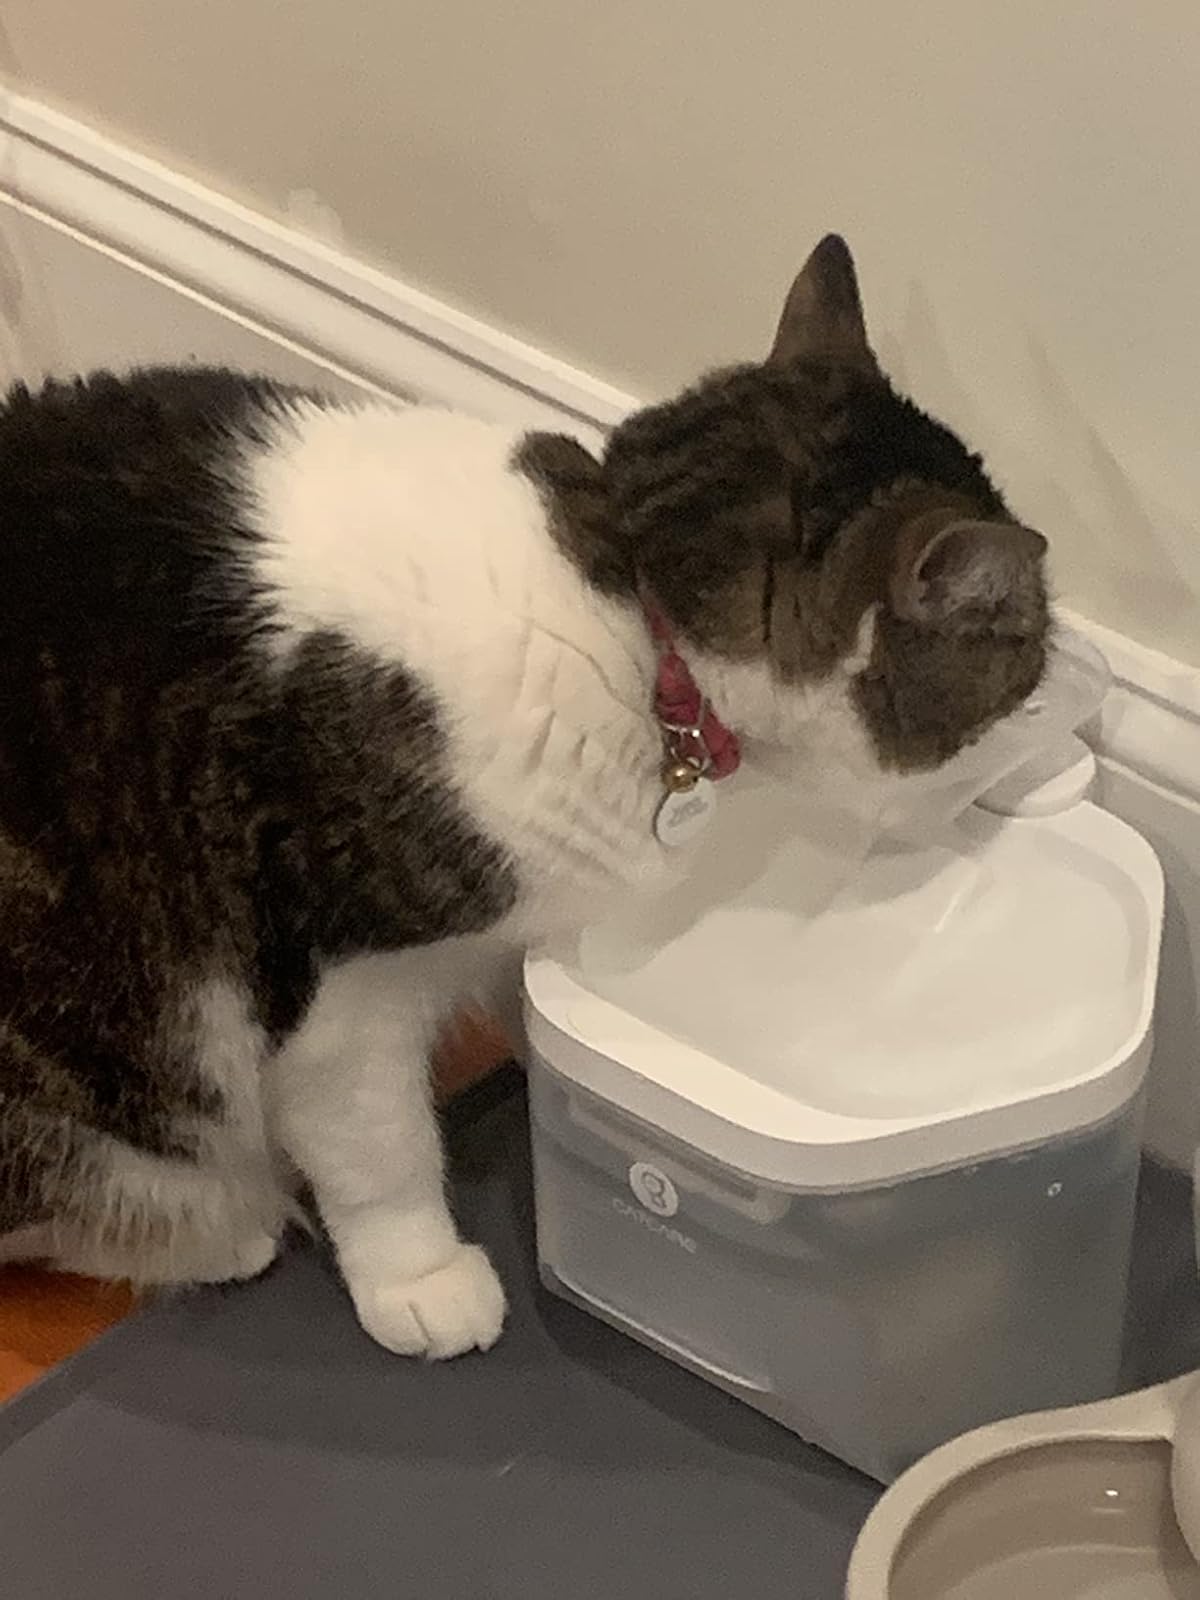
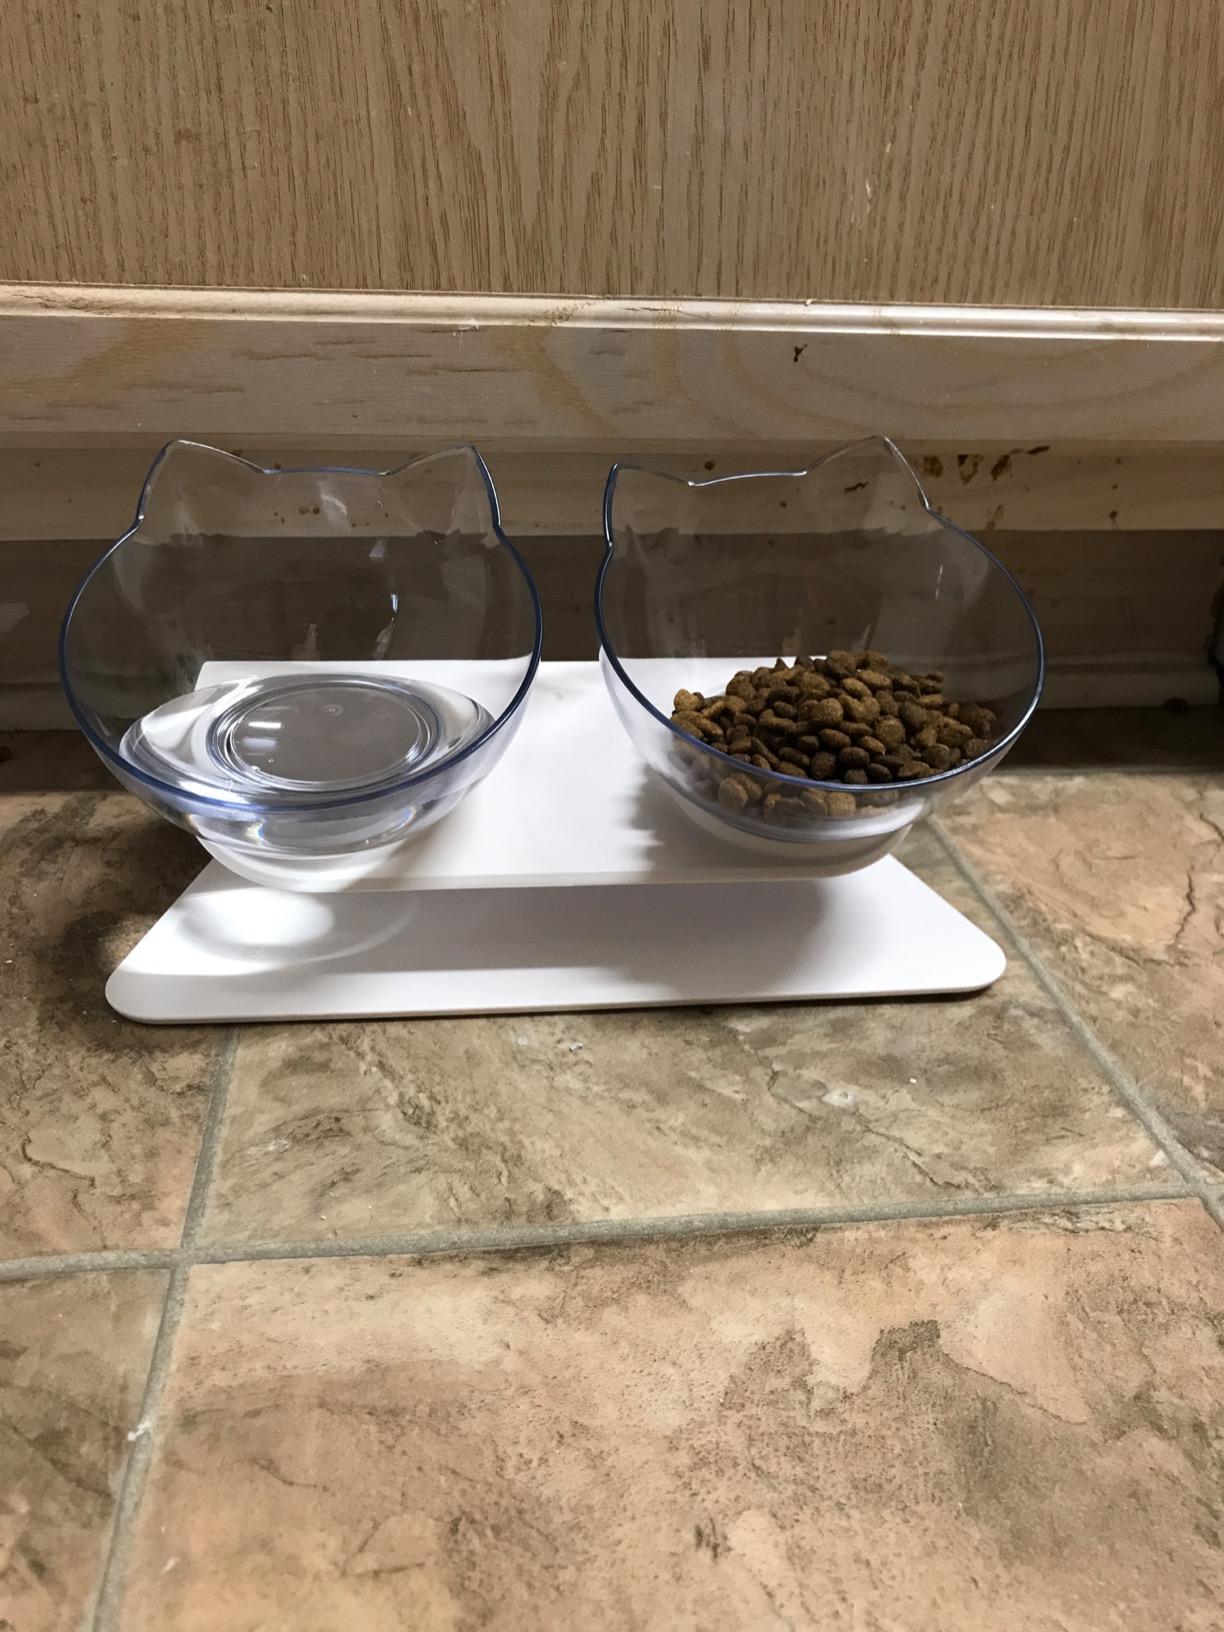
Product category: items_bowl
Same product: no